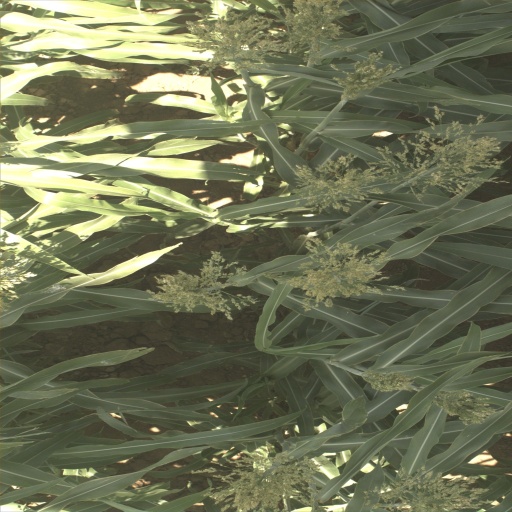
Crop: sorghum